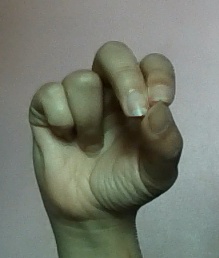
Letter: gaaf